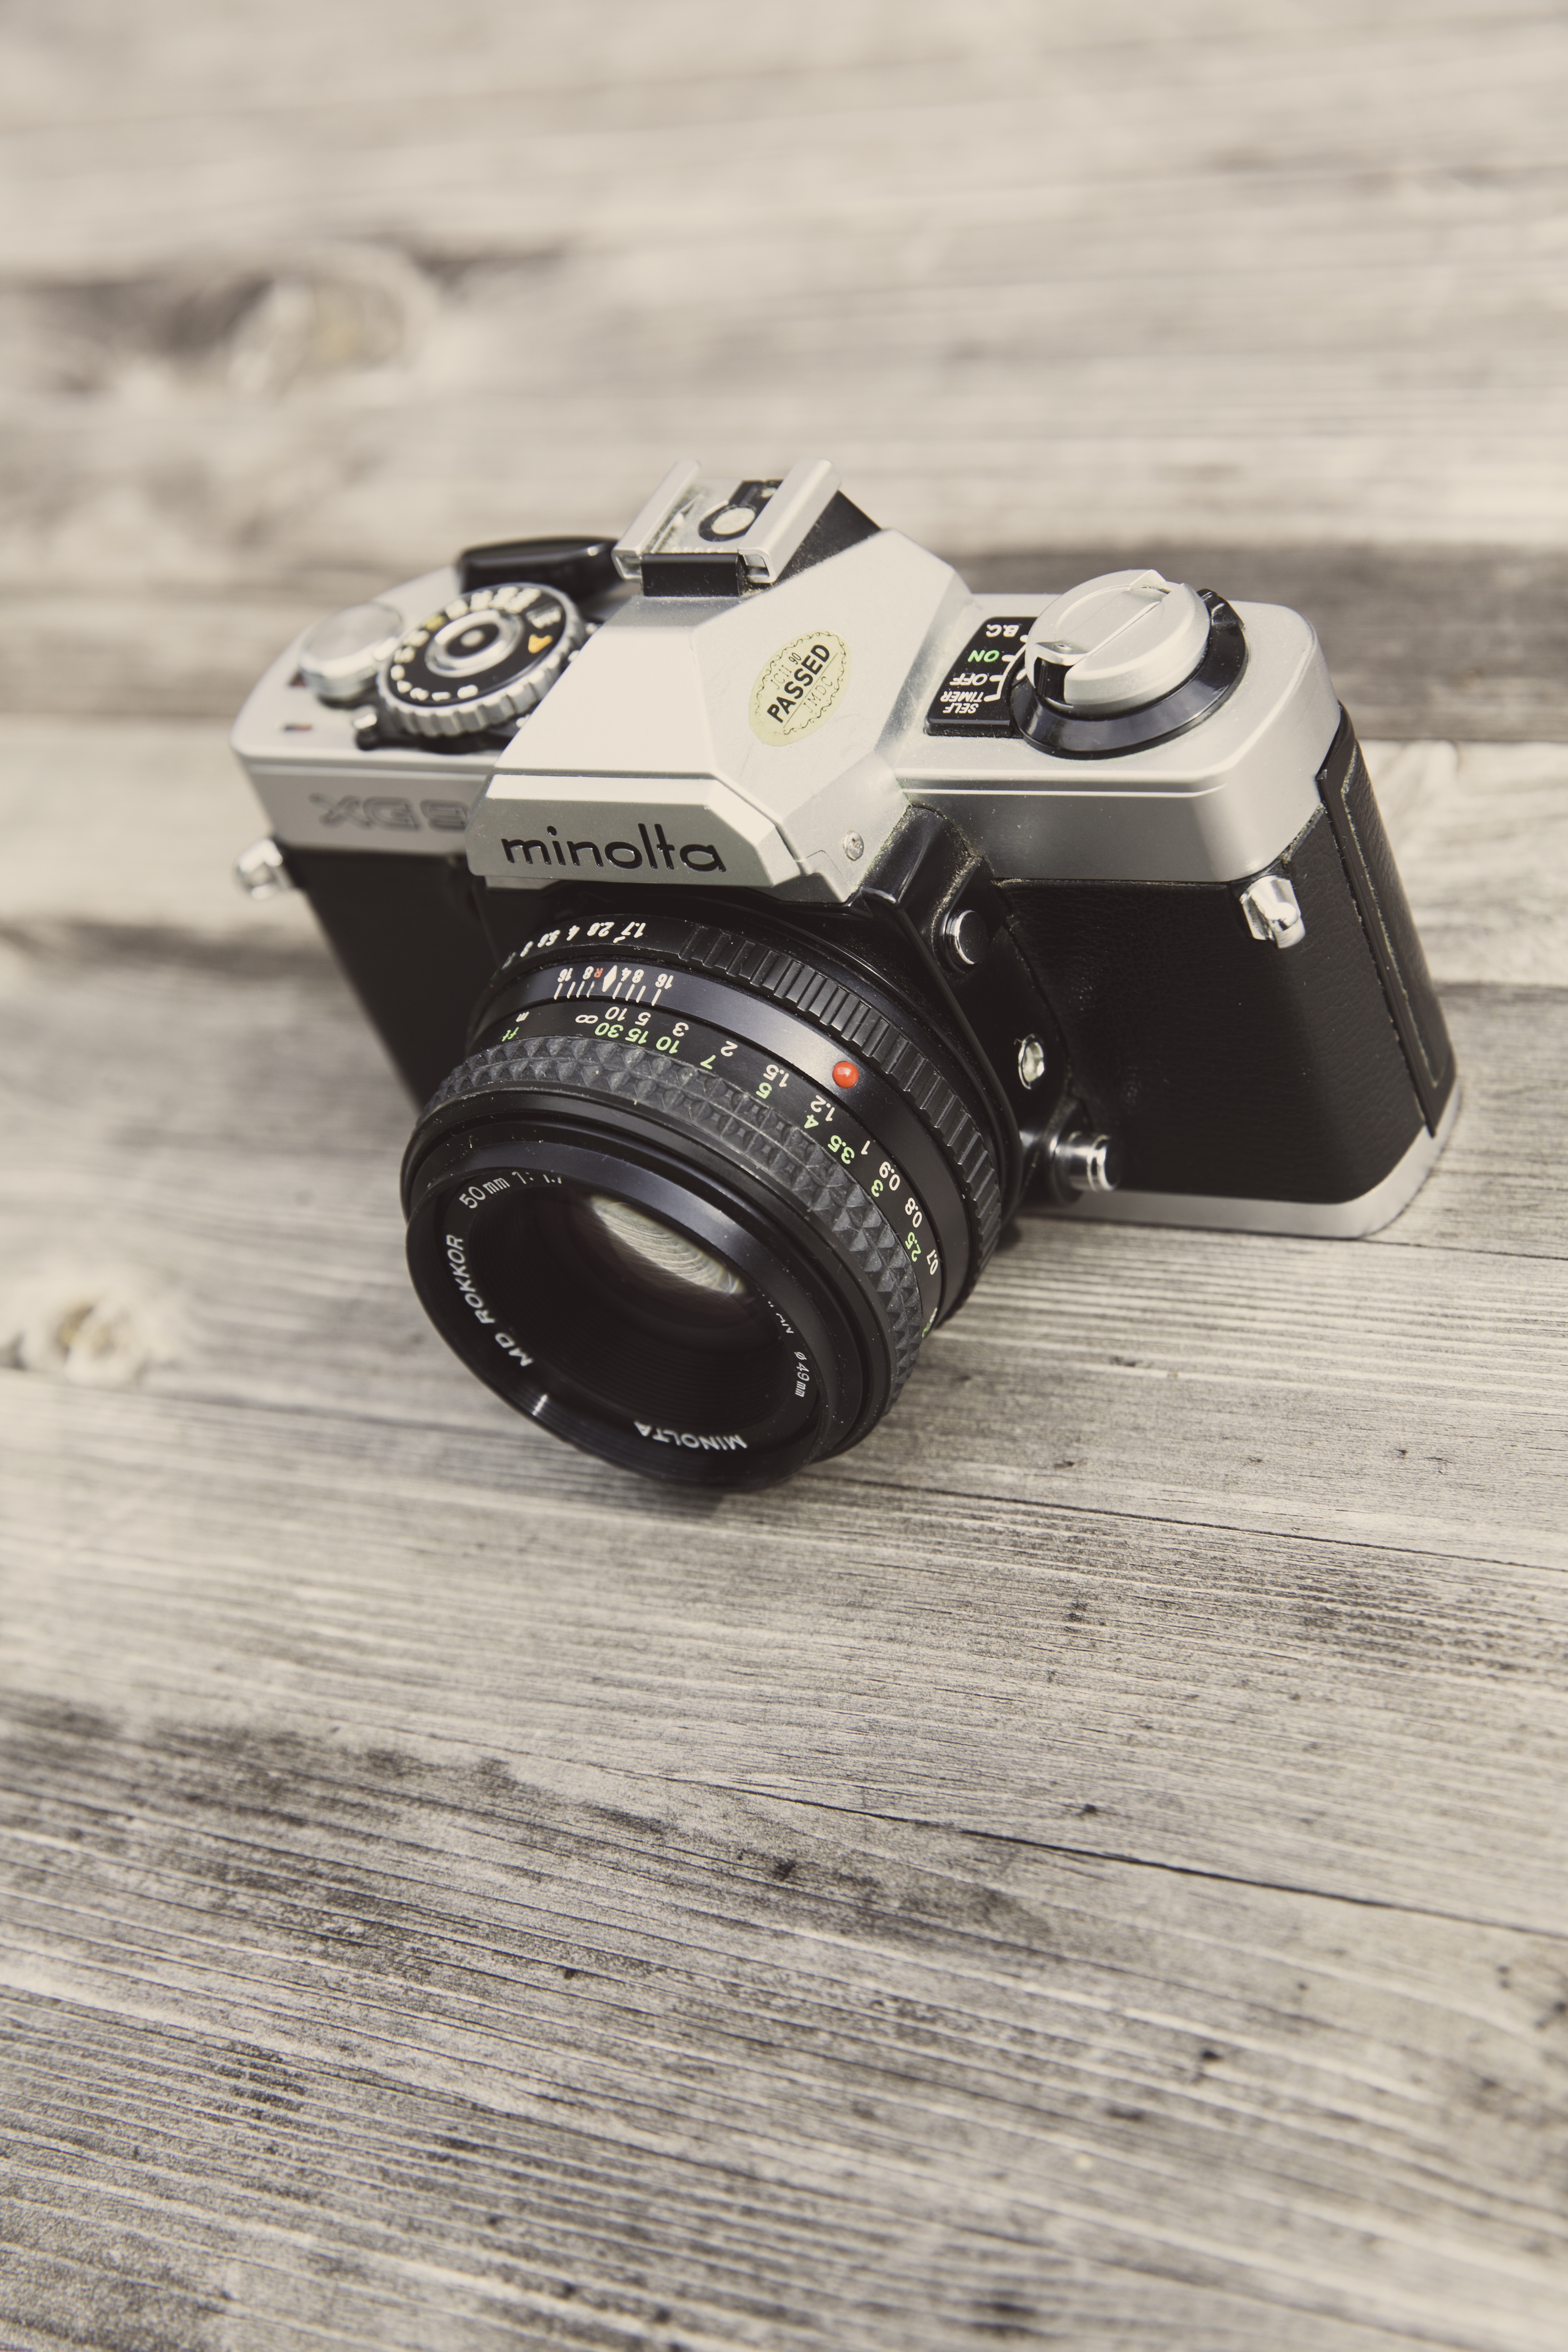
cameras optics, camera, camera accessory, digital camera, camera lens, single lens reflex camera, reflex camera, lens, photography, mirrorless interchangeable lens camera, black and white, automotive design, stock photography, vehicle, lens hood, macro photography, style